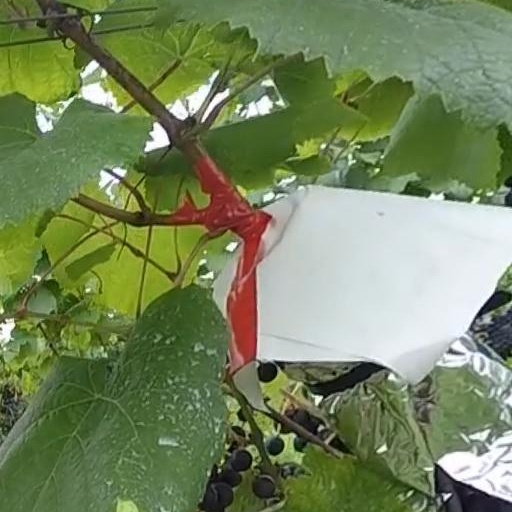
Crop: grape